Dzurinda's First Cabinet

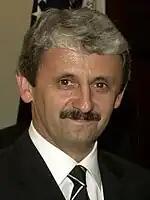
Mikuláš Dzurinda in 2008

Between 30 October 1998 and 15 October 2002, prime minister of Slovakia Mikuláš Dzurinda formed his first term in this office. It was the first supermajority government to be formed in Slovakia after the first Pyrrhic Electoral Victory for Vladimír Mečiar and his HZDS. This government allowed them to adopt of a constitution or a constitutional statute such as constitutional amendment for direct elections instead of indirect elections in 1999.